Stella (1955 film)

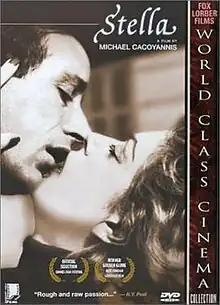
DVD cover

Stella is a 1955 Greek film retelling "Carmen", featuring Melina Mercouri. The film was directed by the Greek Cypriot Michael Cacoyannis and written by Cacoyannis and Iakovos Kambanelis. The music was composed by Manos Hadjidakis and Vassilis Tsitsanis.